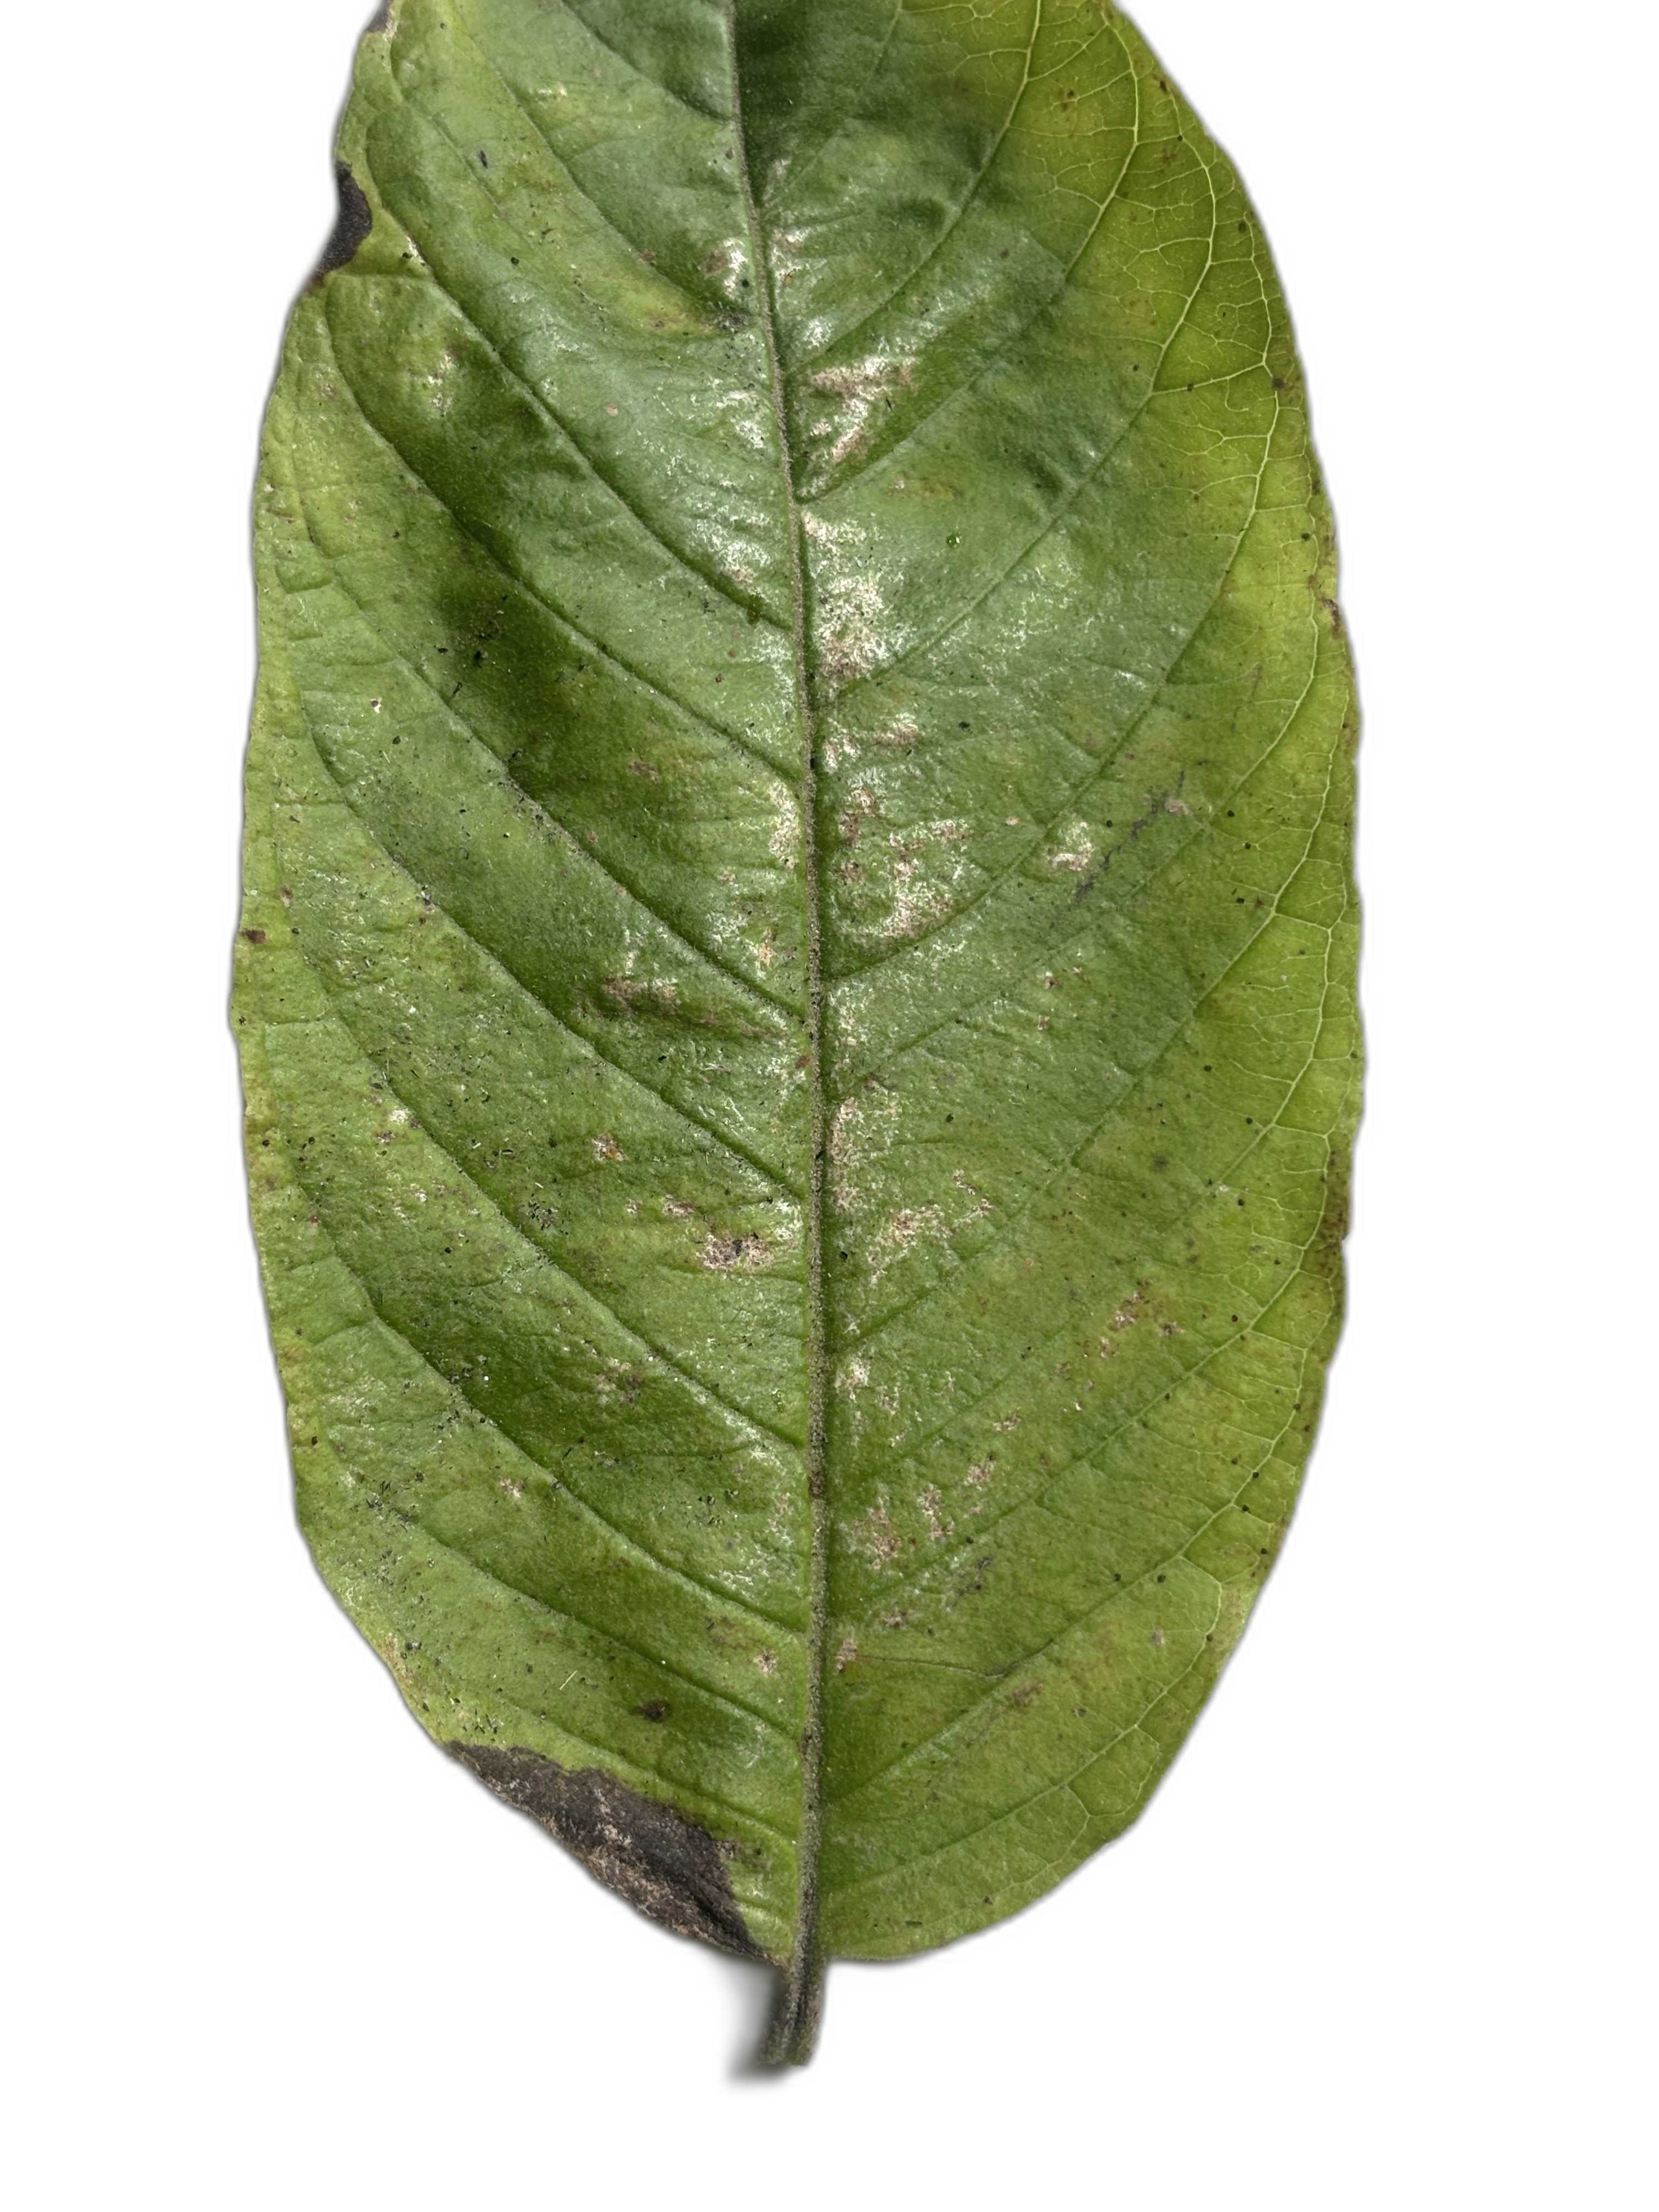
Plant part: leaf
Disease: Canker